Paul Drux

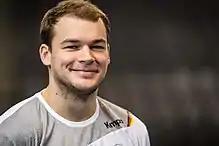
Drux in 2018

He participated at the 2019 World Men's Handball Championship.